HMS Resolute (1850)

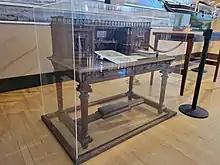
The Grinnell desk on display at the New Bedford Whaling Museum

Although most of the expeditions in search of the lost Franklin expedition, before 1856, were funded by either the British government or by public subscription from within the British Empire, two expeditions were funded by Henry Grinnell, a New York merchant and shipowner in New Bedford, in addition to the assistance offered by the United States Government. Senator James Mason of Virginia presented Congress with the bill to restore "Resolute" and return her to England as a gesture of "national courtesy". Grinnell wrote in support of this bill. The United States Congress purchased the "Resolute" for $40,000. Once refitted, Commander Henry J. Hartstene sailed "Resolute" to England to present the ship to Queen Victoria on 13 December 1856, at East Cowes as a token of comity.